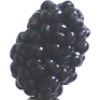
Label: mulberry